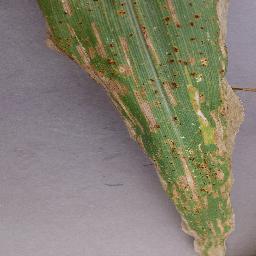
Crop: corn
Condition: (maize)_northern_blight